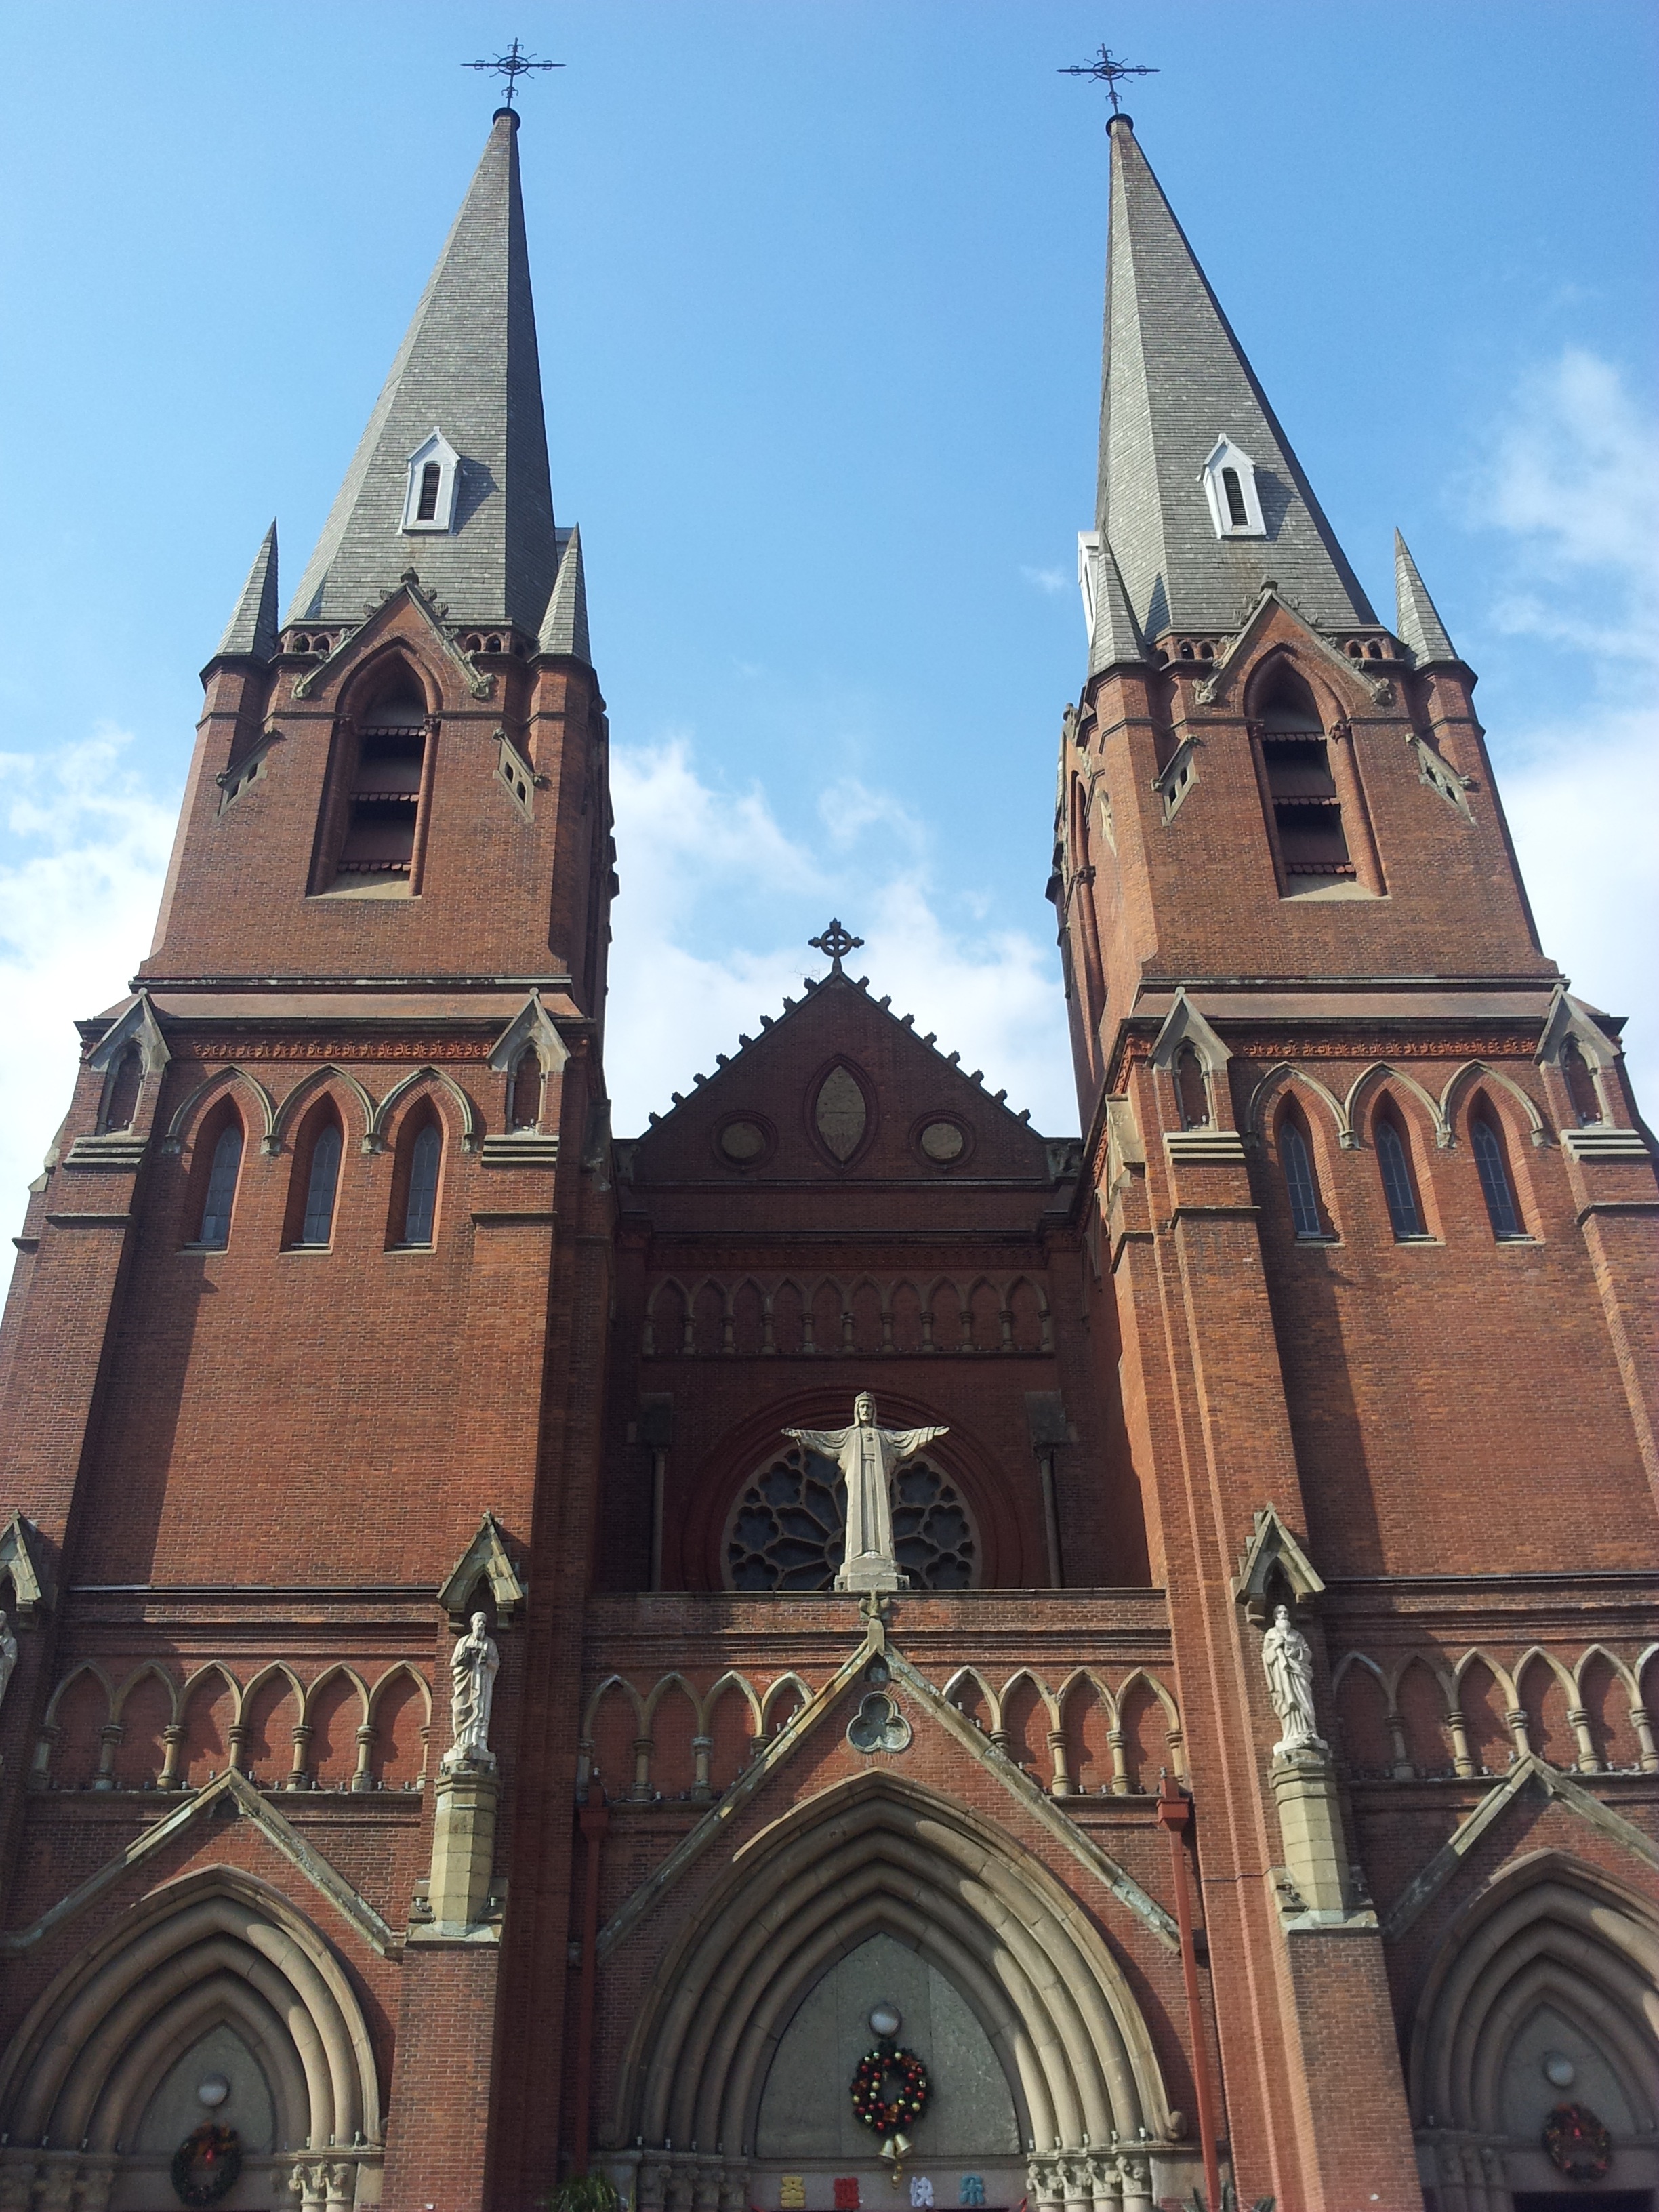
landscape, architecture, building, tower, facade, church, cathedral, place of worship, spire, steeple, shanghai, basilica, middle ages, gothic architecture, people's republic of china